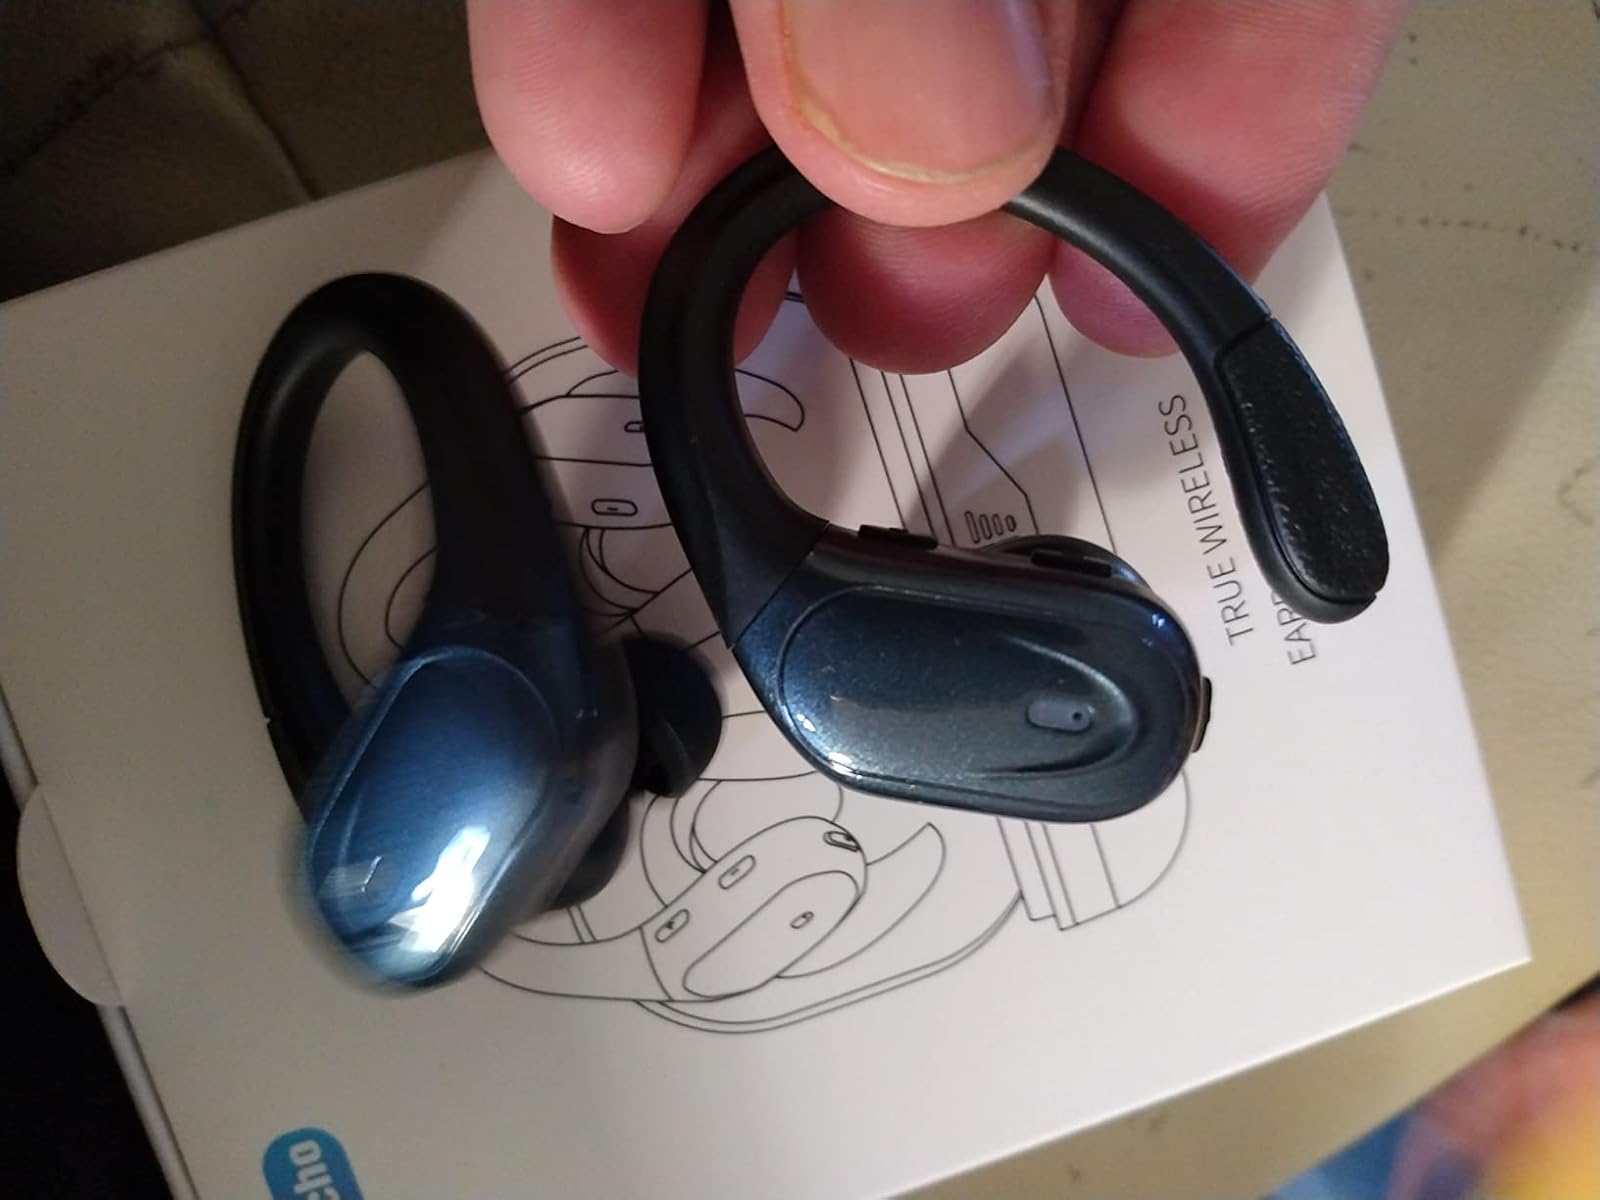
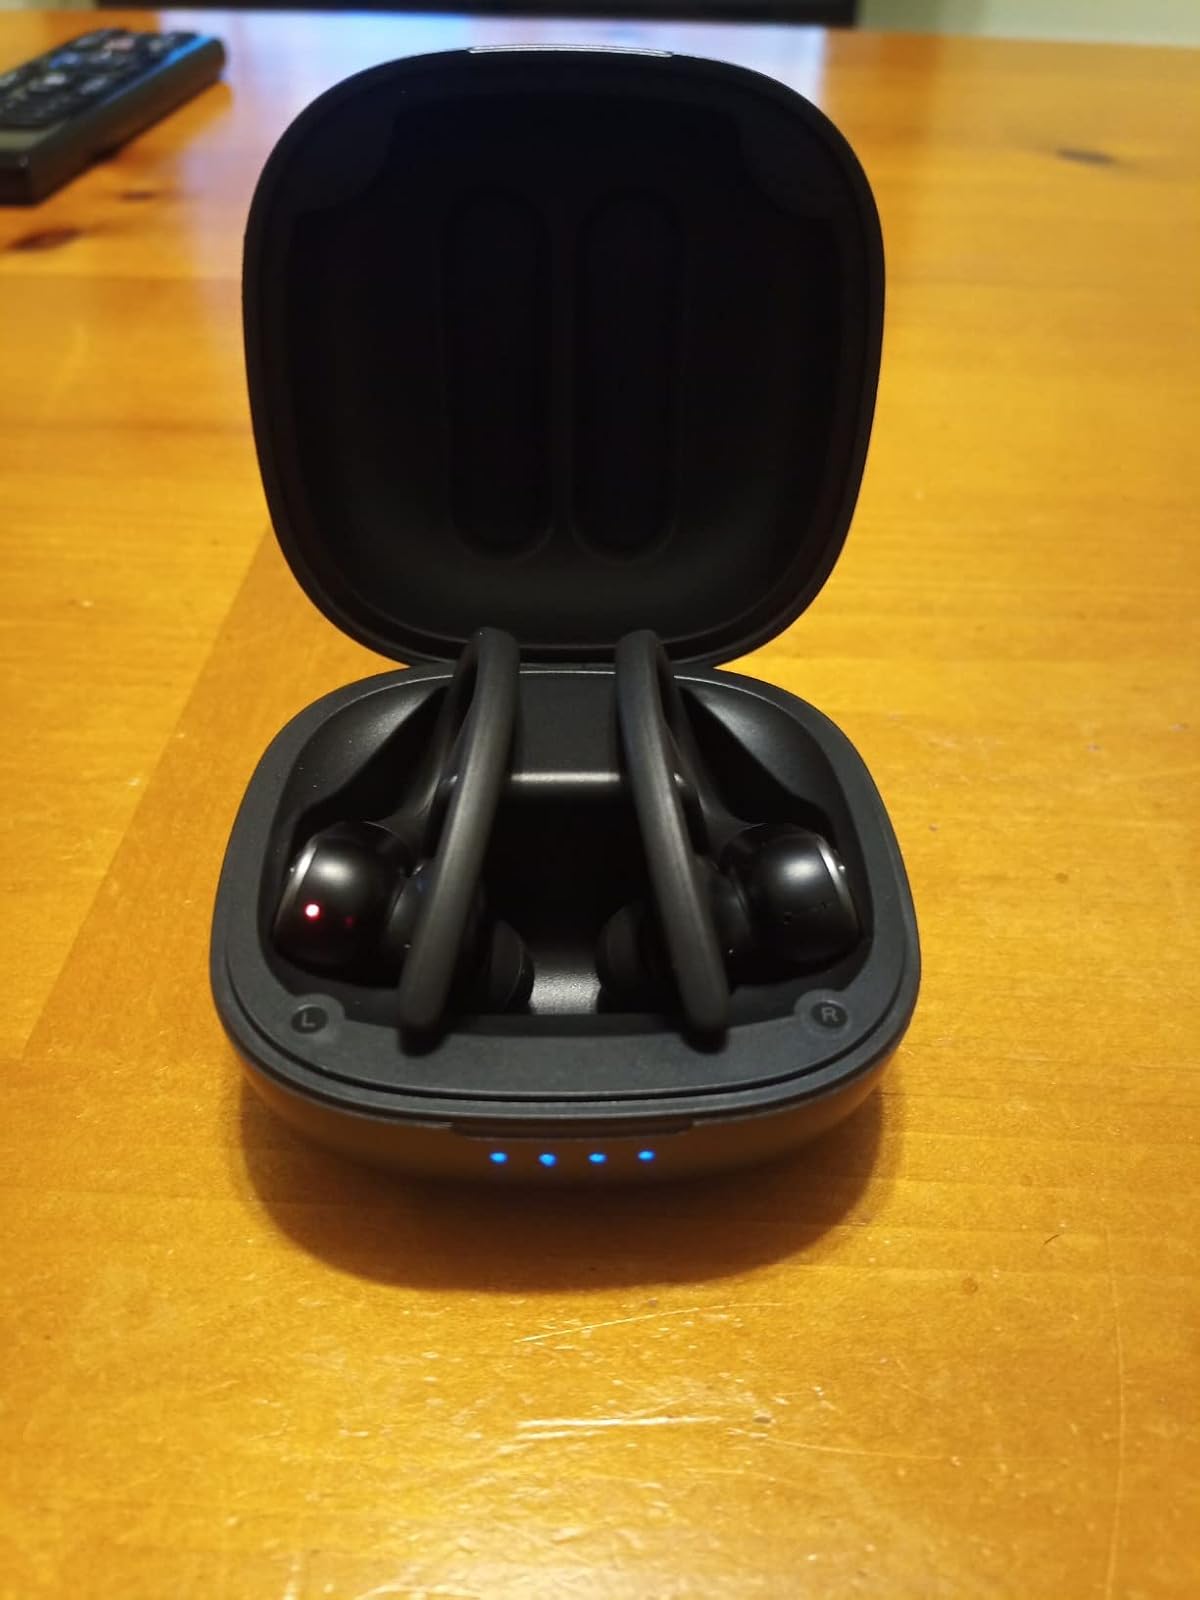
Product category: earbuds
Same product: no